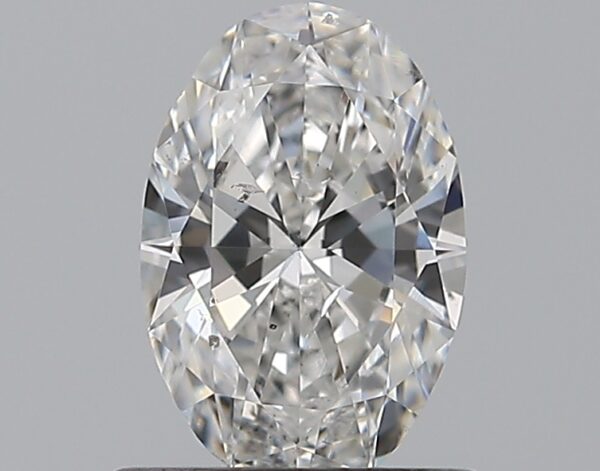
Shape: oval
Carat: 0.7
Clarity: SI1
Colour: E
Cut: EX
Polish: EX
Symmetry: VG
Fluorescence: N
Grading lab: GIA
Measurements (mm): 7.37 x 4.89 x 3.01